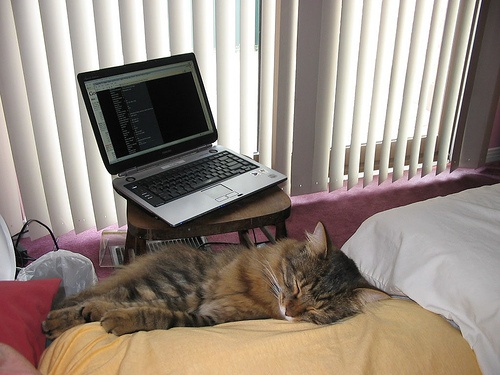
A cat fast asleep on a bed next to a laptop computer
A picture of a cat that is sleeping on a bed.
A cat is sleeping peacefully beside a laptop.
a cat laying on a bed with a laptop in the background
A brown and black cat laying on a bed near a laptop.